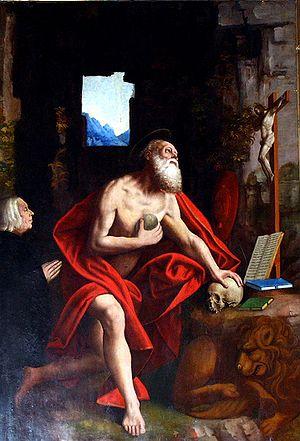
L’église San Giorgio al Palazzo est une église de Milan, en Italie.
Gaudenzio Ferrari, dit le Milanais est un peintre, un sculpteur et un architecte italien actif dans son Piémont natal et en Lombardie, très influencé en peinture par Léonard de Vinci et ses suivistes milanais comme Bramantino.